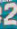
Number: 2